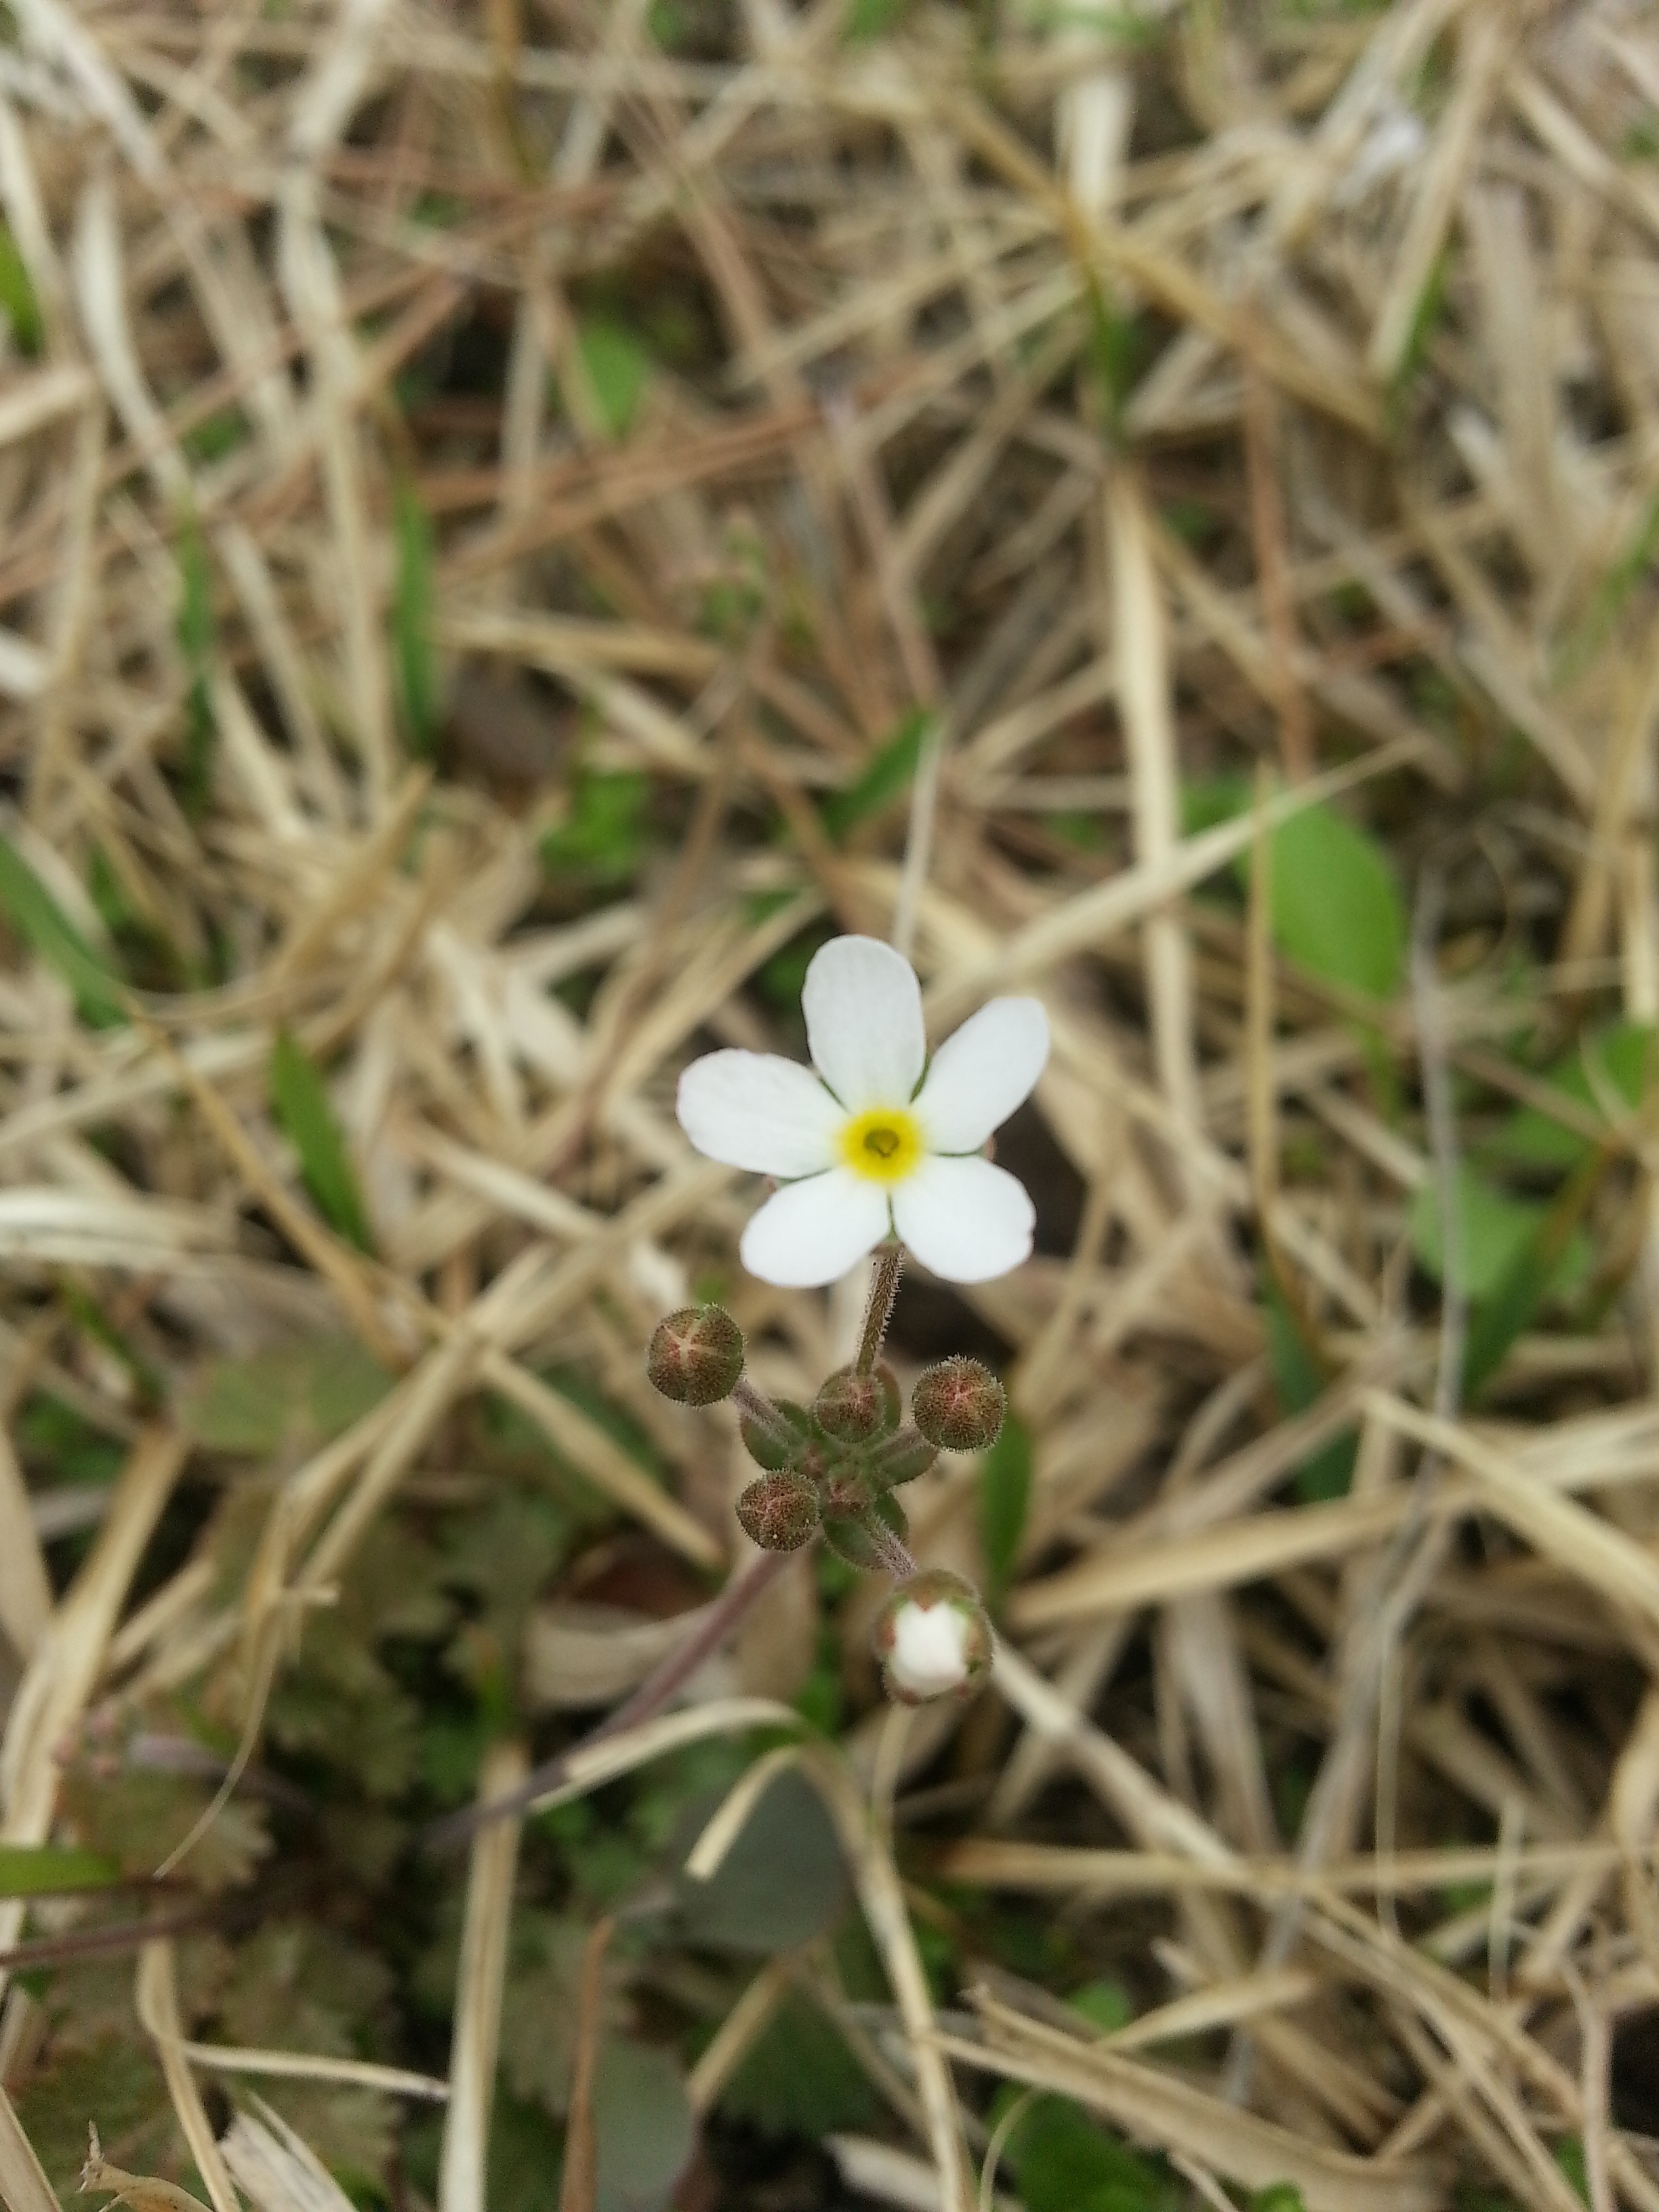
grass, plant, flower, botany, flora, wildflower, copper, macro photography, flowering plant, land plant, violet family, bommatyi flowers, jangjamot